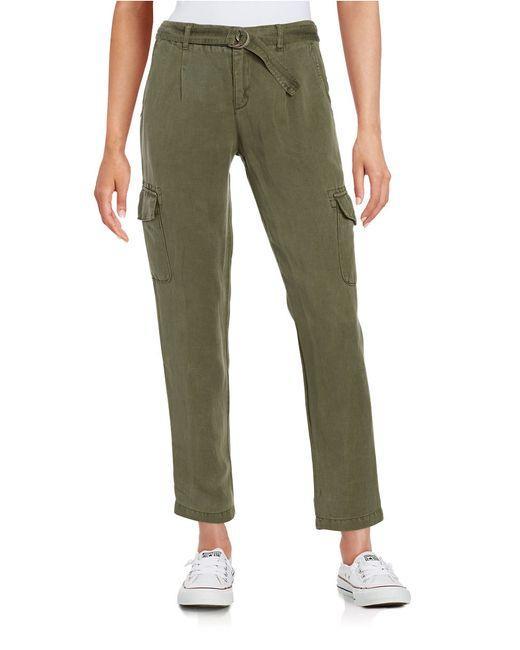
Olivgrüne stylische Jeans für Damen